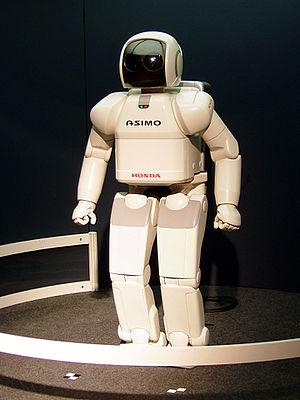
La liste des Expositions universelles recense toutes les Expositions universelles reconnues par le Bureau international des Expositions, y compris celles reconnues rétrospectivement.
Les Trois lois de la robotique, formulées en 1942 par les écrivains de science-fiction Isaac Asimov et John W. Campbell, sont des règles auxquelles tous les robots positroniques qui apparaissent dans leurs romans doivent obéir.
ASIMO est un robot humanoïde développé par la firme japonaise Honda Motor et introduit au Robot Hall of Fame de Pittsburgh en 2000 comme étant le premier robot humanoïde capable de marcher de façon dynamique.
Le terme humanoïde signifie « ressemblant à l'humain ». Il évoque la bipédie, la présence de deux bras et d'une tête. Il s'agit donc uniquement d'un critère phénotypique et plus précisément morphologique.
Robot and Frank est un film américain de Jake Schreier sorti en 2012.